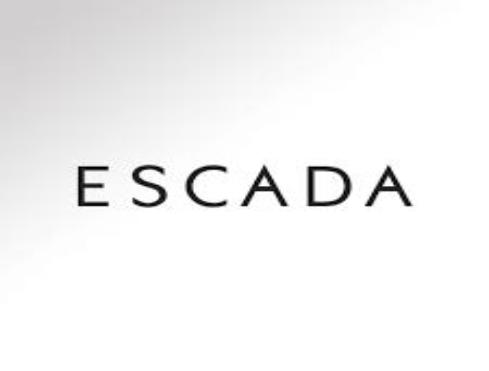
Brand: Escada
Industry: Necessities